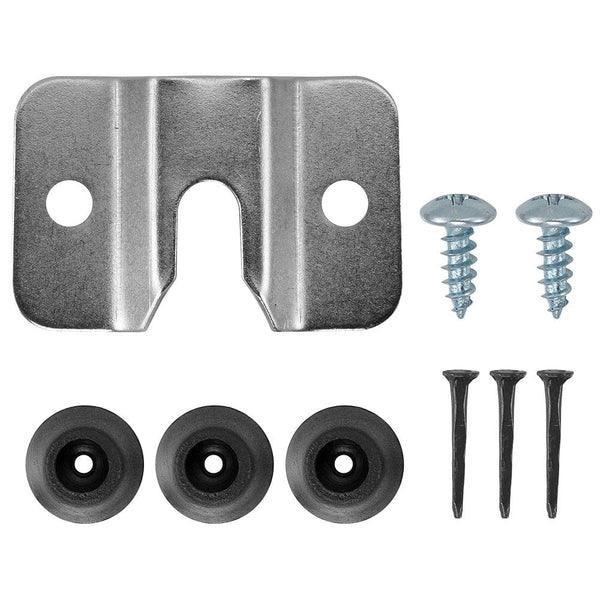
DESIGNA - DARTS TÁBLA TARTÓ
DESIGNA - DARTS TÁBLA TARTÓ
Brand: Designa
Category: Sporting Goods > Indoor Games > Throwing Darts > Dart Parts